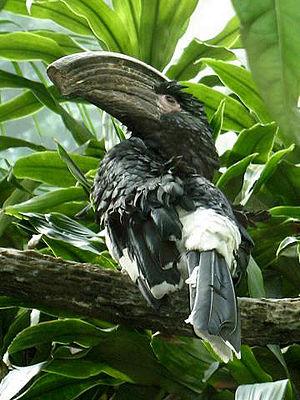
Le Calao trompette est une espèce d'oiseau de la famille des Bucerotidae faisant entre 58 et 65 cm de long, et caractérisé par un large "casque" gris sur le bec. Il se rencontre dans les forêts tropicales du sud de l'Afrique.